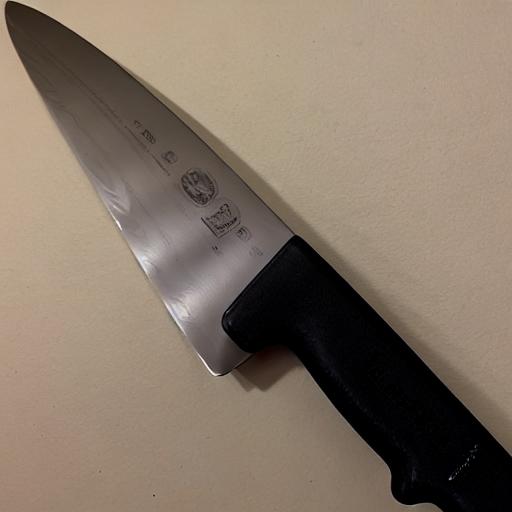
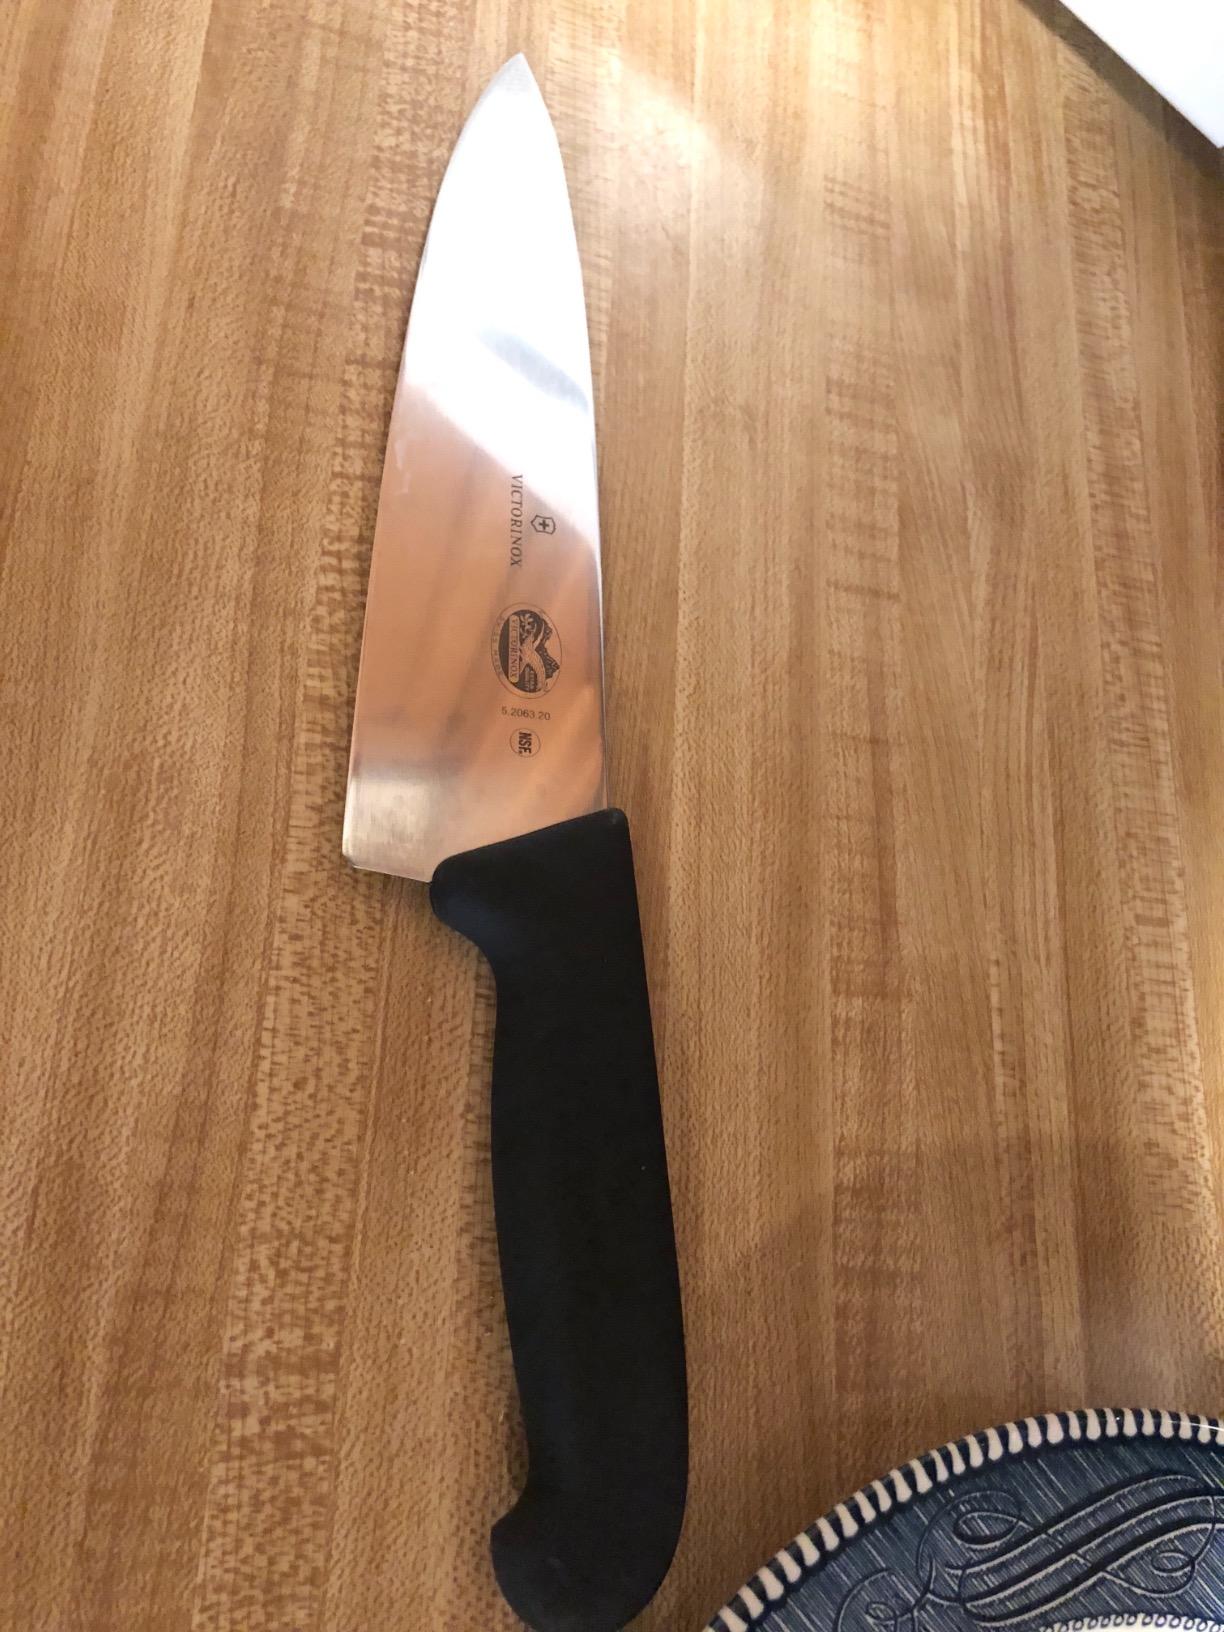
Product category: items_knife
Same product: no